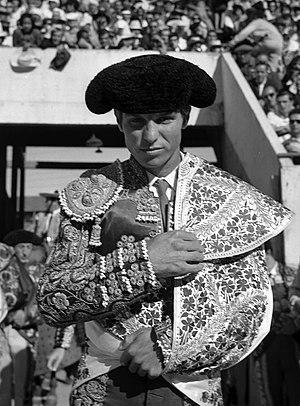
Les arènes de Toulouse. 19 Septembre 1965. Vue de l'entrée du torero El Cordobès dans les arènes de Toulouse.
Manuel Benítez Pérez dit « El Cordobés », né le 4 mai 1936 à Palma del Río est un matador espagnol parmi les plus célèbres du XXᵉ siècle.